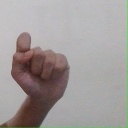
अक्षर: घ